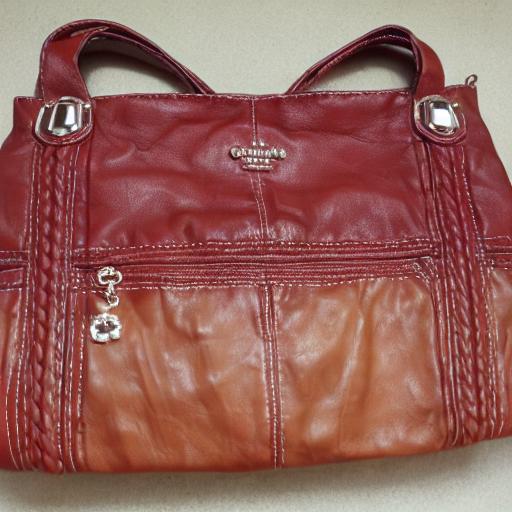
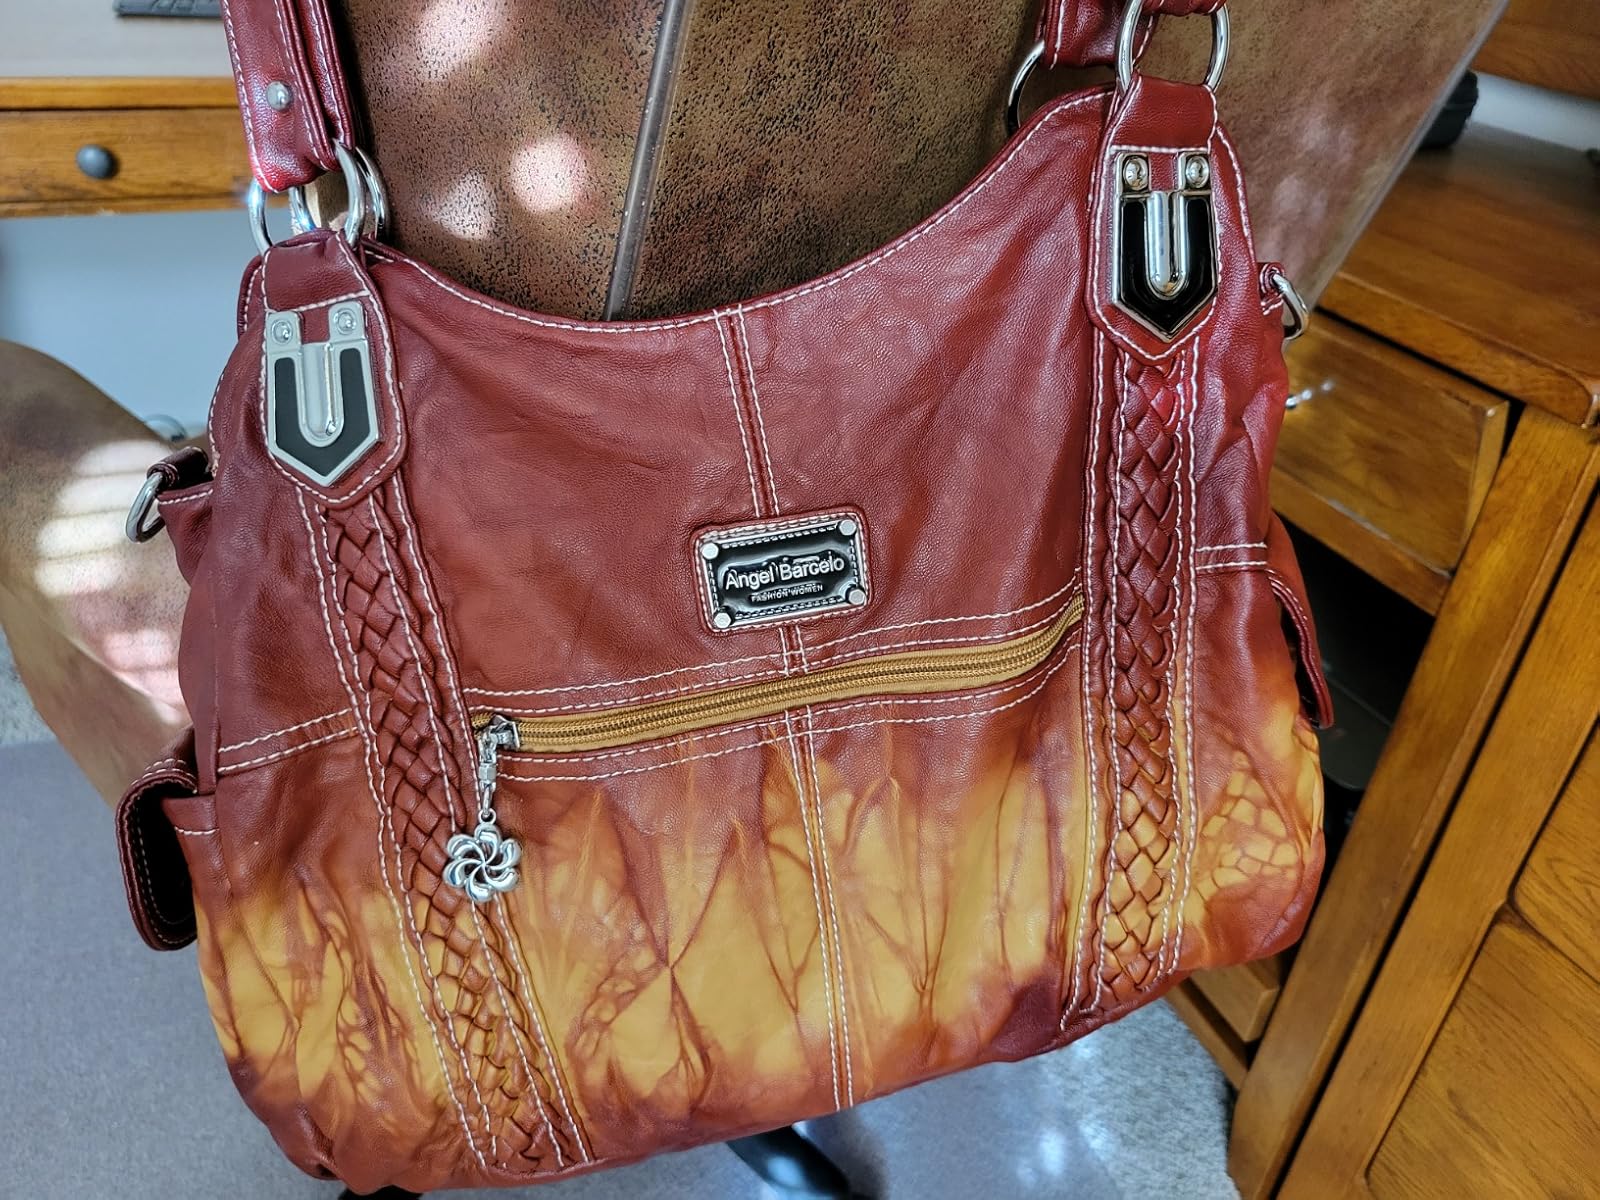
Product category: accessories_handbag
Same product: no